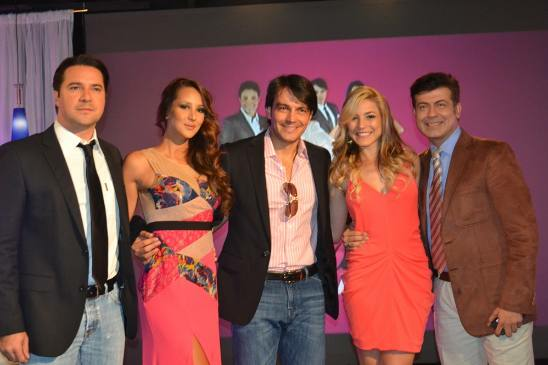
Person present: Yes